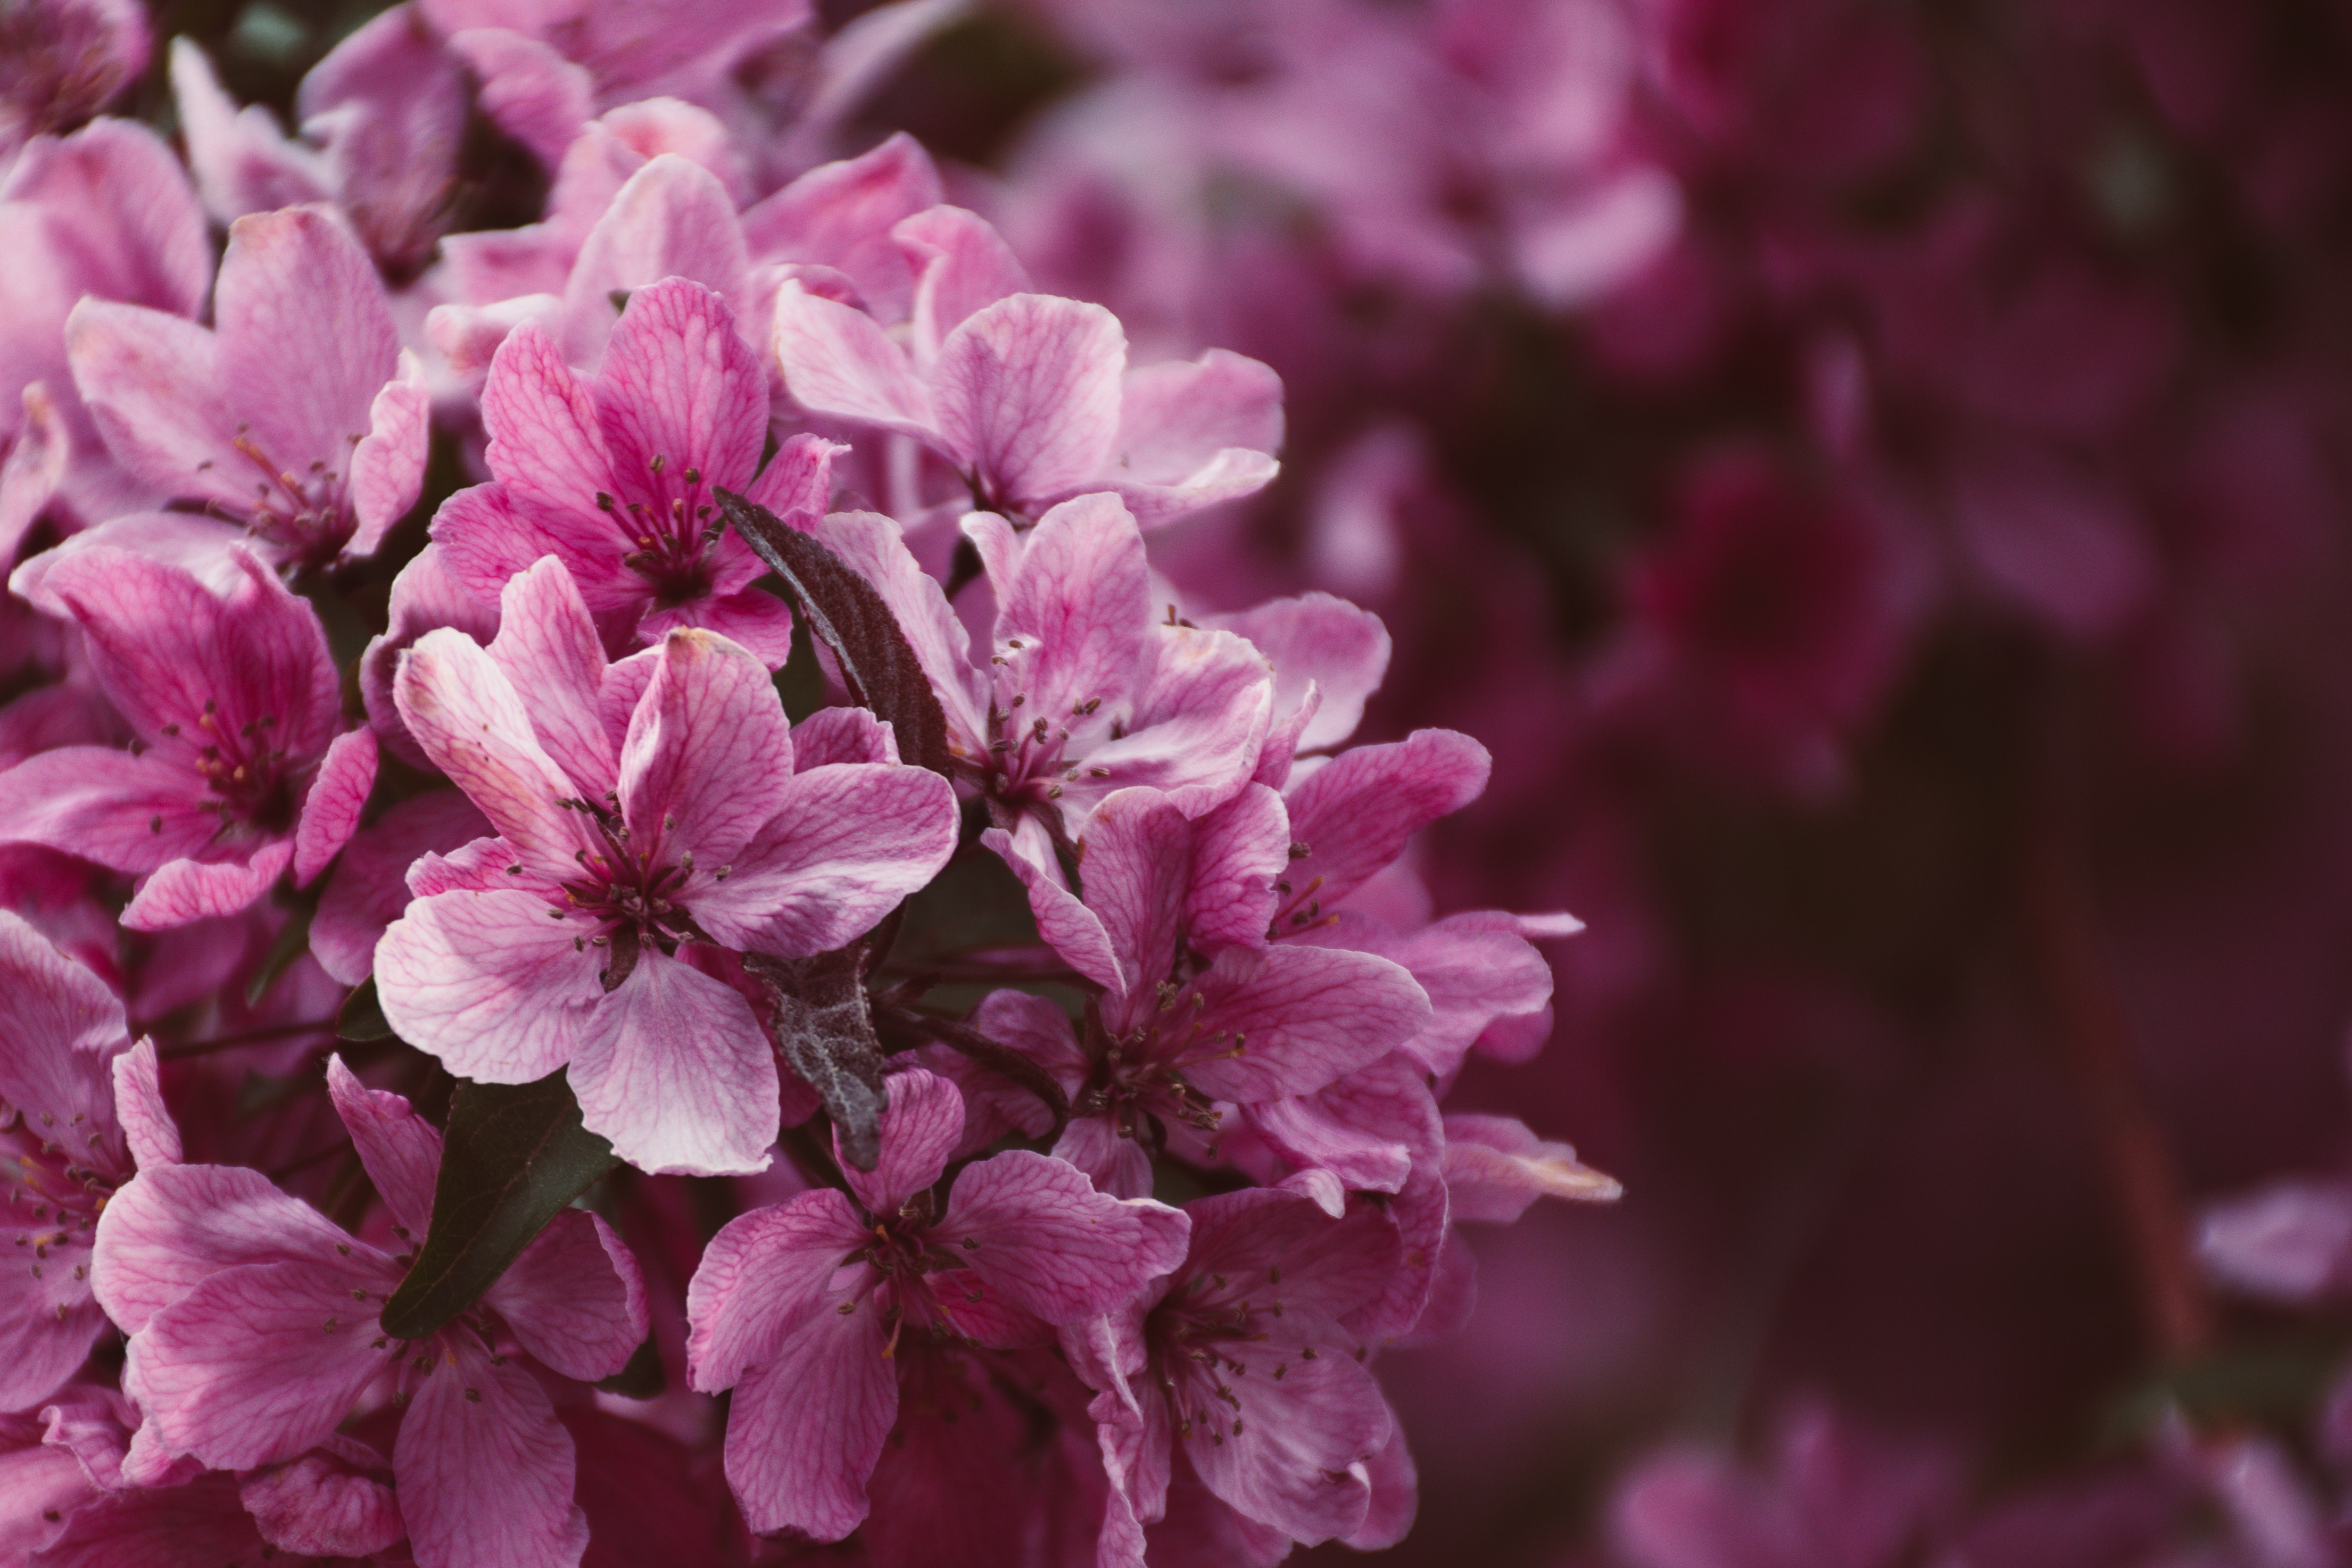
flower, flowering plant, petal, pink, lilac, plant, spring, Colorfulness, subshrub, blossom, hydrangea, wildflower, geranium, perennial plant